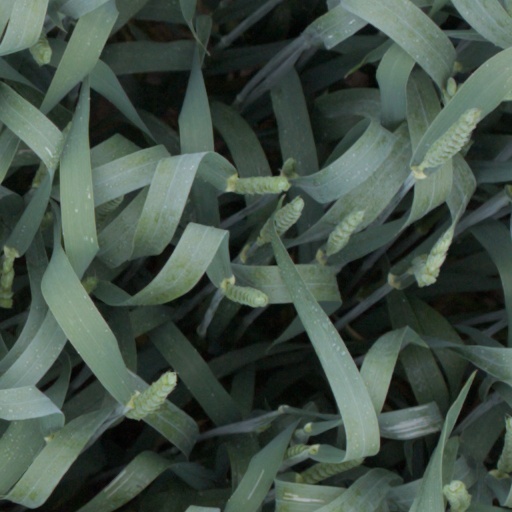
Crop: wheat